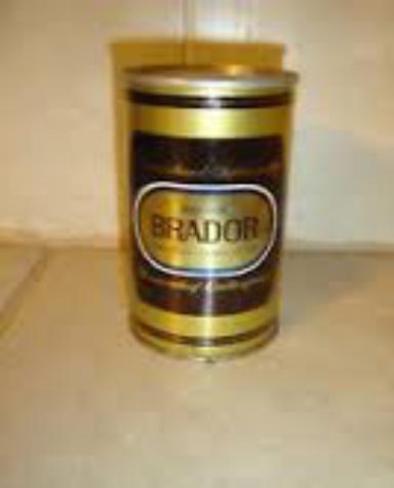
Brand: molson brador
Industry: Food